Tummel hydro-electric power scheme

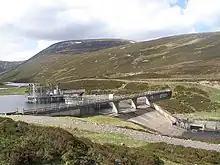
The Tromie Dam at the northern end of Loch an t-Seilich. The circular enclosure behind the dam is the start of the tunnel that takes water to Loch Cuaich and Cuaich power station.

The second phase of the project involved constructing a dam across Glen Errochty close to the junction of the Errochty Water and Allt Con. This impounded the waters of those two rivers, to form Loch Errochty, and the volume of water impounded was increased by a long tunnel which headed northwards and then to the east, collecting water from several of the upper tributaries of the River Garry. A second tunnel and buried pipeline, long, fed the water from the loch to Errochty power station, at the western end of Loch Tummel. Errochty power station was larger than any of the other stations, with two turbines and an installed capacity of 75 MW. Water which passed through the power station was then used again at Clunie and Pitlochry. In order to maintain some flow on the Errochty Water, compensation water is fed through a pipeway and into the river channel. A small turbine is installed in the pipeway, so that even this water generates electricity.